Scuba diving

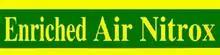
A cylinder decal to indicate that the contents are a Nitrox mixture

Open-circuit scuba discharges the gas inhaled from the scuba equipment dirctly to the environment, or occasionally into another item of equipment for a special purpose, usually to increase the buoyancy of a lifting device such as a buoyancy compensator, inflatable surface marker buoy or small lifting bag. The breathing gas is generally provided from a high-pressure diving cylinder through a scuba regulator. By always providing the appropriate breathing gas at ambient pressure, demand valve regulators ensure the diver can inhale and exhale naturally and without unnecessary effort, regardless of depth, as and when needed.